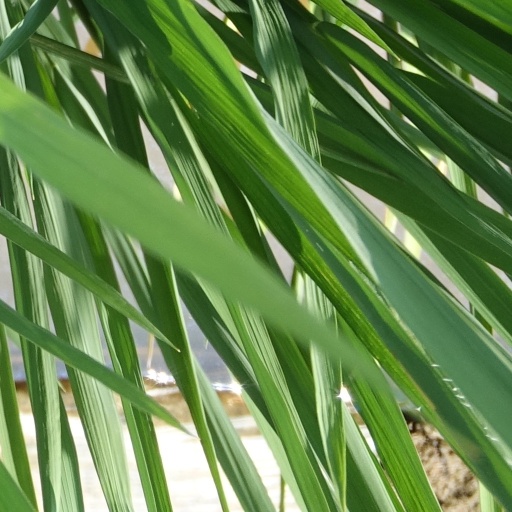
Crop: rice